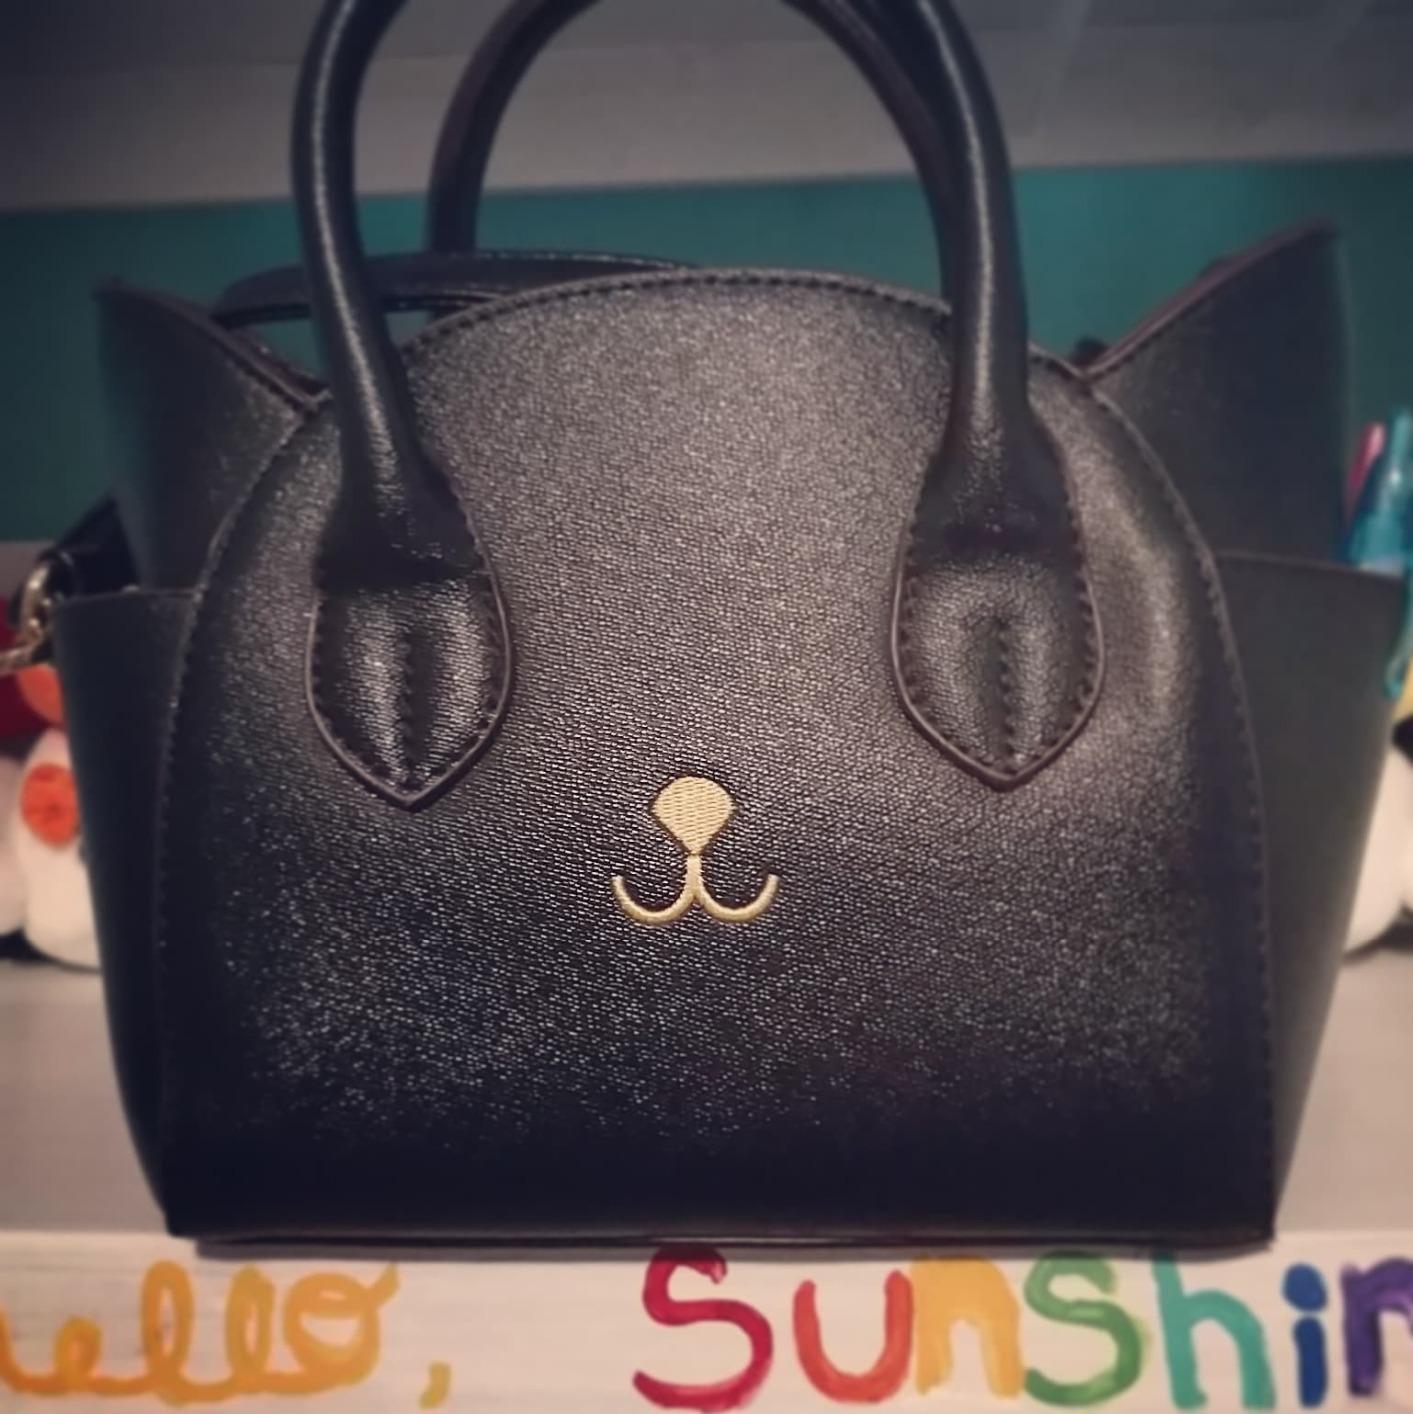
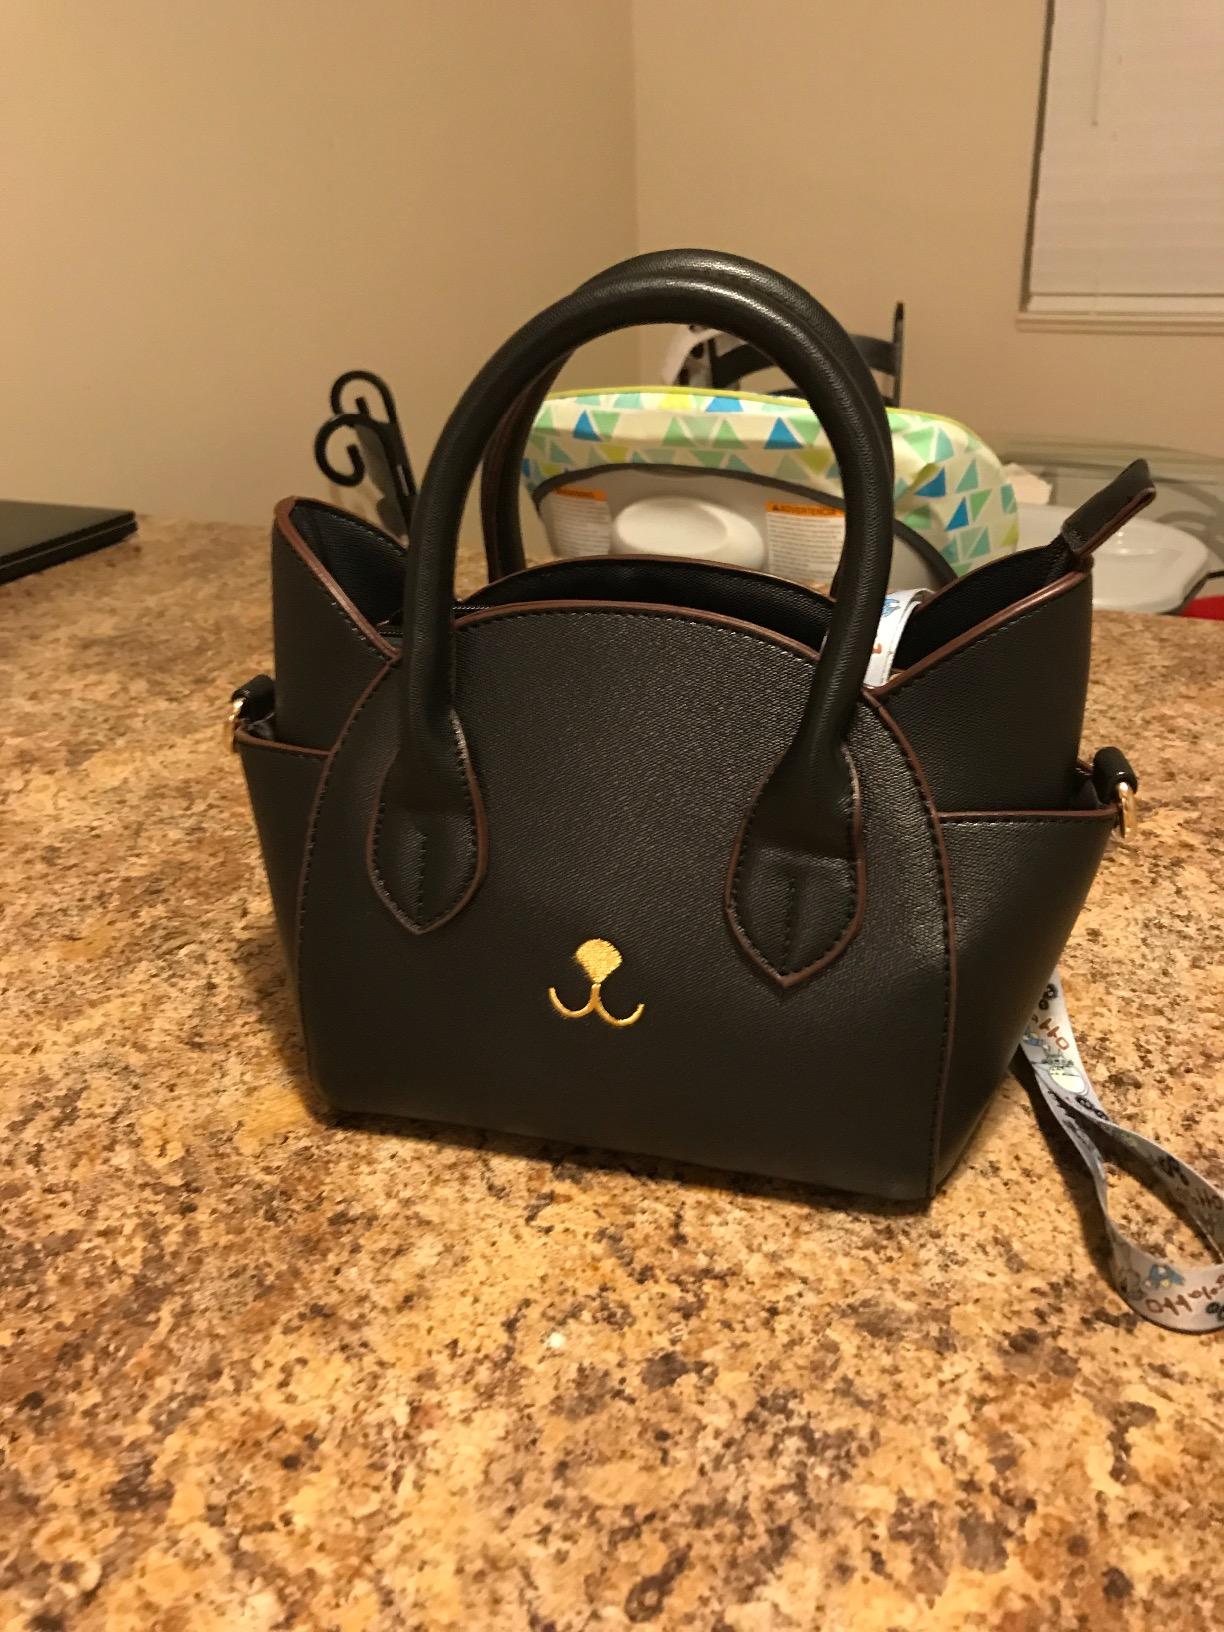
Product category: accessories_handbag
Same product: yes